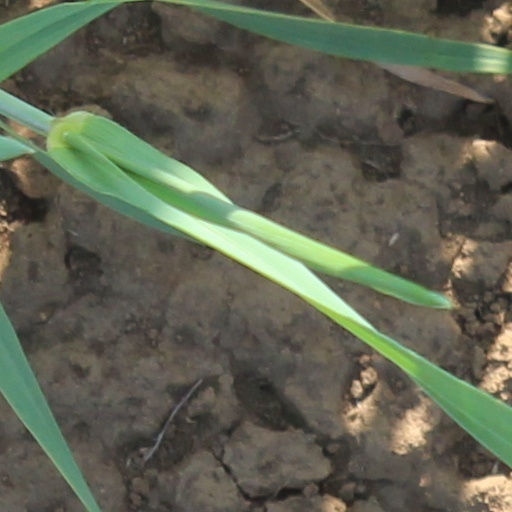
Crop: wheat